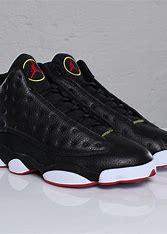
Brand: Jordan
Model: 13